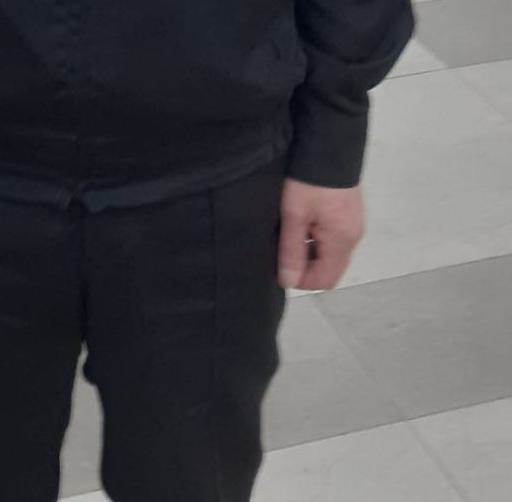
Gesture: no_gesture